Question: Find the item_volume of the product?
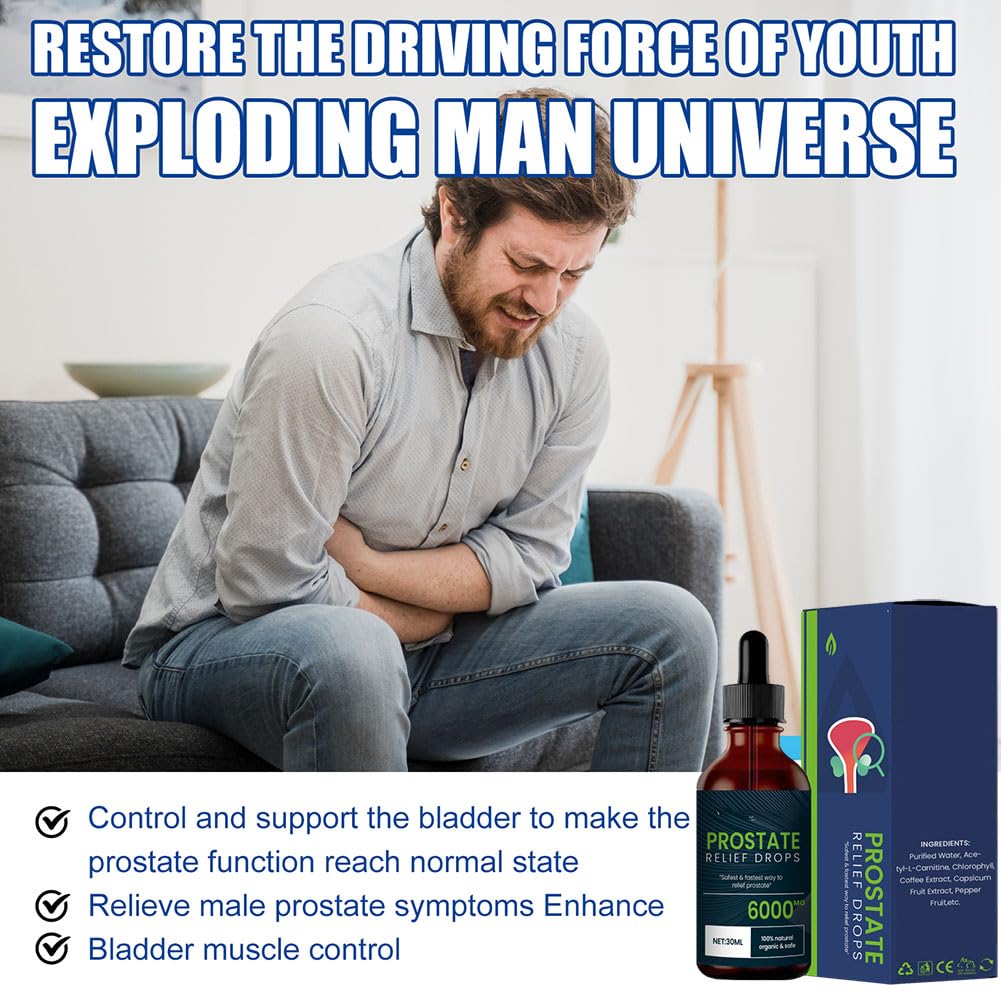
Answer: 30.0 millilitre